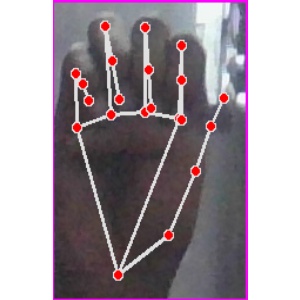
अक्षर: म